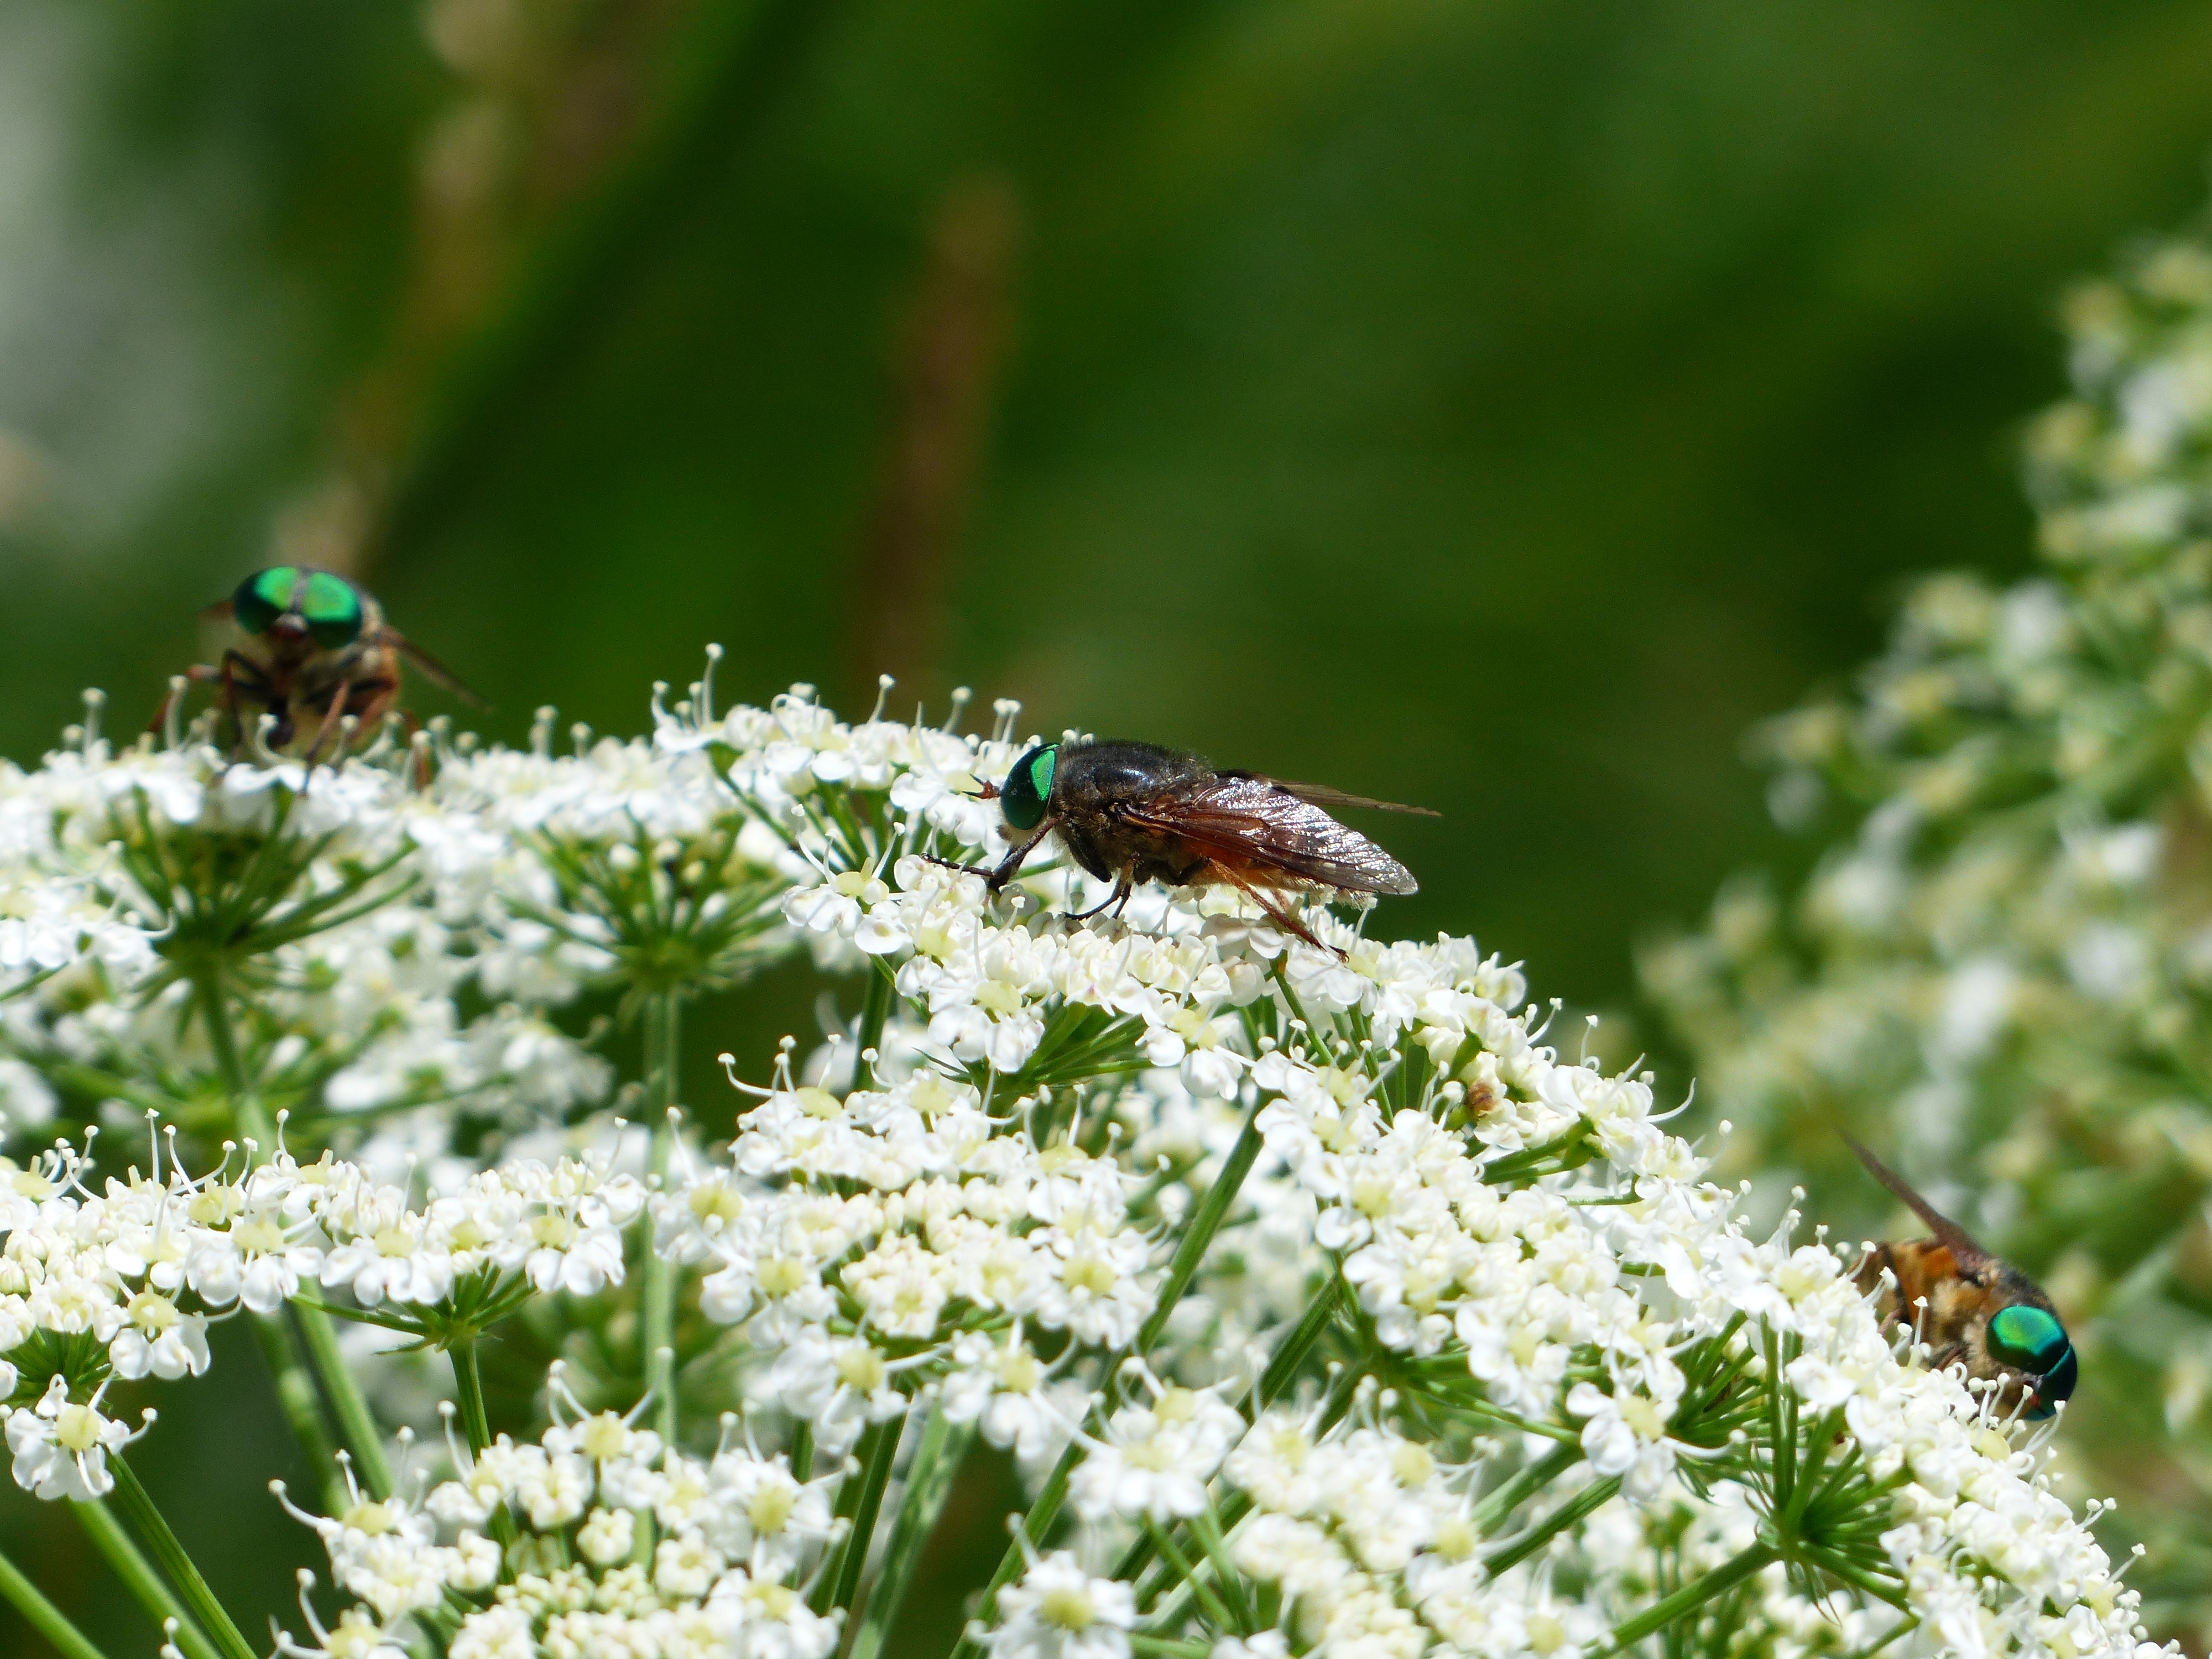
nature, blossom, wing, plant, flower, bloom, animal, fly, spring, green, insect, macro, close, flora, fauna, brake, wild flower, invertebrate, wild plant, crawl, bee, pain, mosquito, pest, risk, compound, nectar, itching, sting, macro photography, organism, tabanidae, facets, honey bee, krabbeltier, green eyes, pollinator, wild carrot, fly art, membrane winged insect, parsley family, vectors, rinderbremse, green compound eye, tabanus bovinus